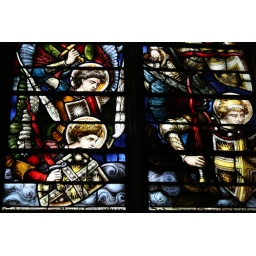
Detail from stained glass window in Christ Church Cathedral